Izhar Ashdot

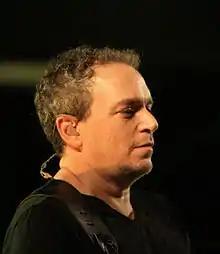

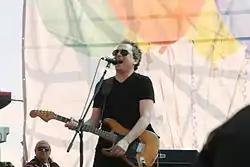
Izhar Ashdot playing with T-Slam during a performance in Achziv beach in celebration of 60 to Israel.

Izhar Ashdot (born 23 November 1958) is an Israeli singer-songwriter, guitarist, and record producer. He is a co-founding member of the Israeli rock band. T-Slam
Izhar is the recipient of the Israeli Copyright Society Lifetime Achievement award